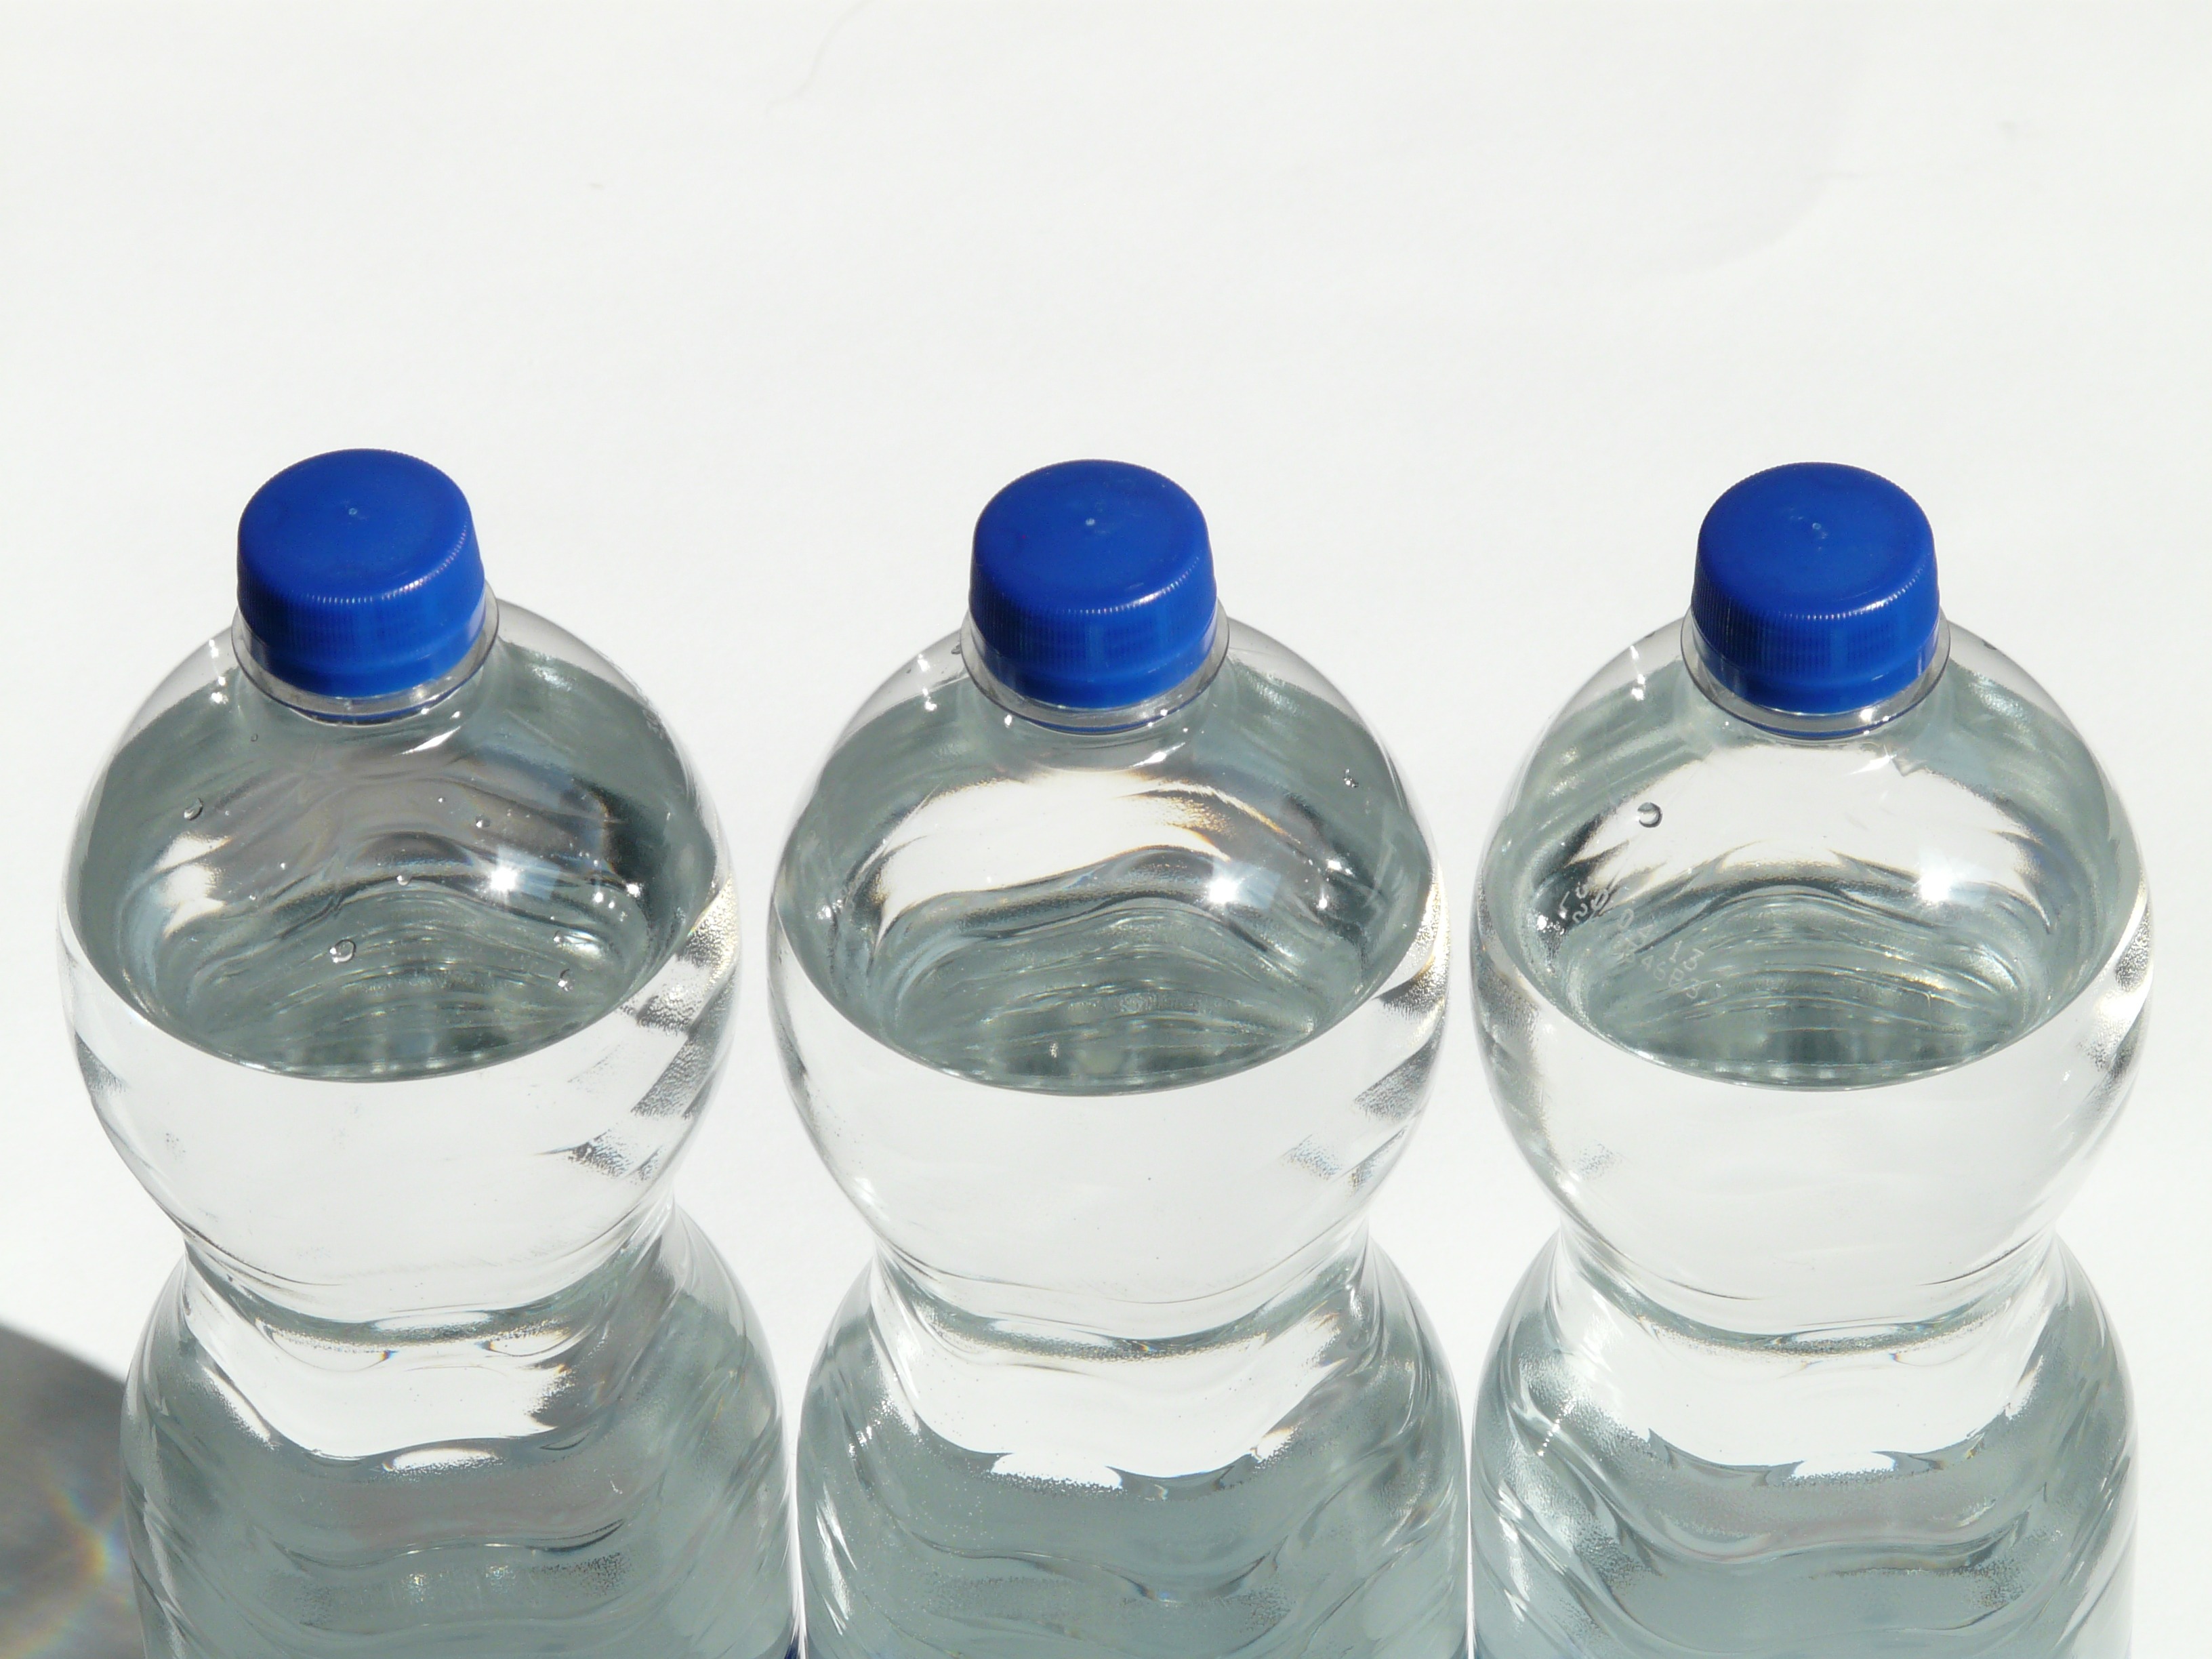
water, glass, pet, drink, bottle, blue, close, bubble, glass bottle, mineral water, product, transparent, stand, three, bottles, lid, refreshment, still, series, closure, capping, plastic bottle, side by side, screw cap, bottled water, cobalt blue, carbonic acid, drinkware, polyethylene terephthalate